Hargeisa

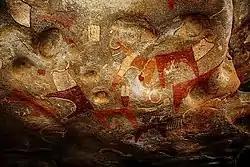
Rock art from the Laas Geel complex on the outskirts of Hargeisa.

Numerous cave paintings from the Neolithic period are found in the Laas Geel complex, on the outskirts of Hargeisa. During November and December 2002, an archaeological survey was carried out in the area by a French team of researchers. The expedition's objective was to search for rock shelters and caves containing stratified archaeological infills capable of documenting the period when production economy appeared in this part of Somaliland ( and 2nd millennium BCE). During the course of the survey, the French archaeological team discovered the Laas Geel rock art, encompassing an area of ten rock alcoves (caves). In an excellent state of preservation, the paintings show human figures with their hands raised and facing long-horned, humpless cattle.